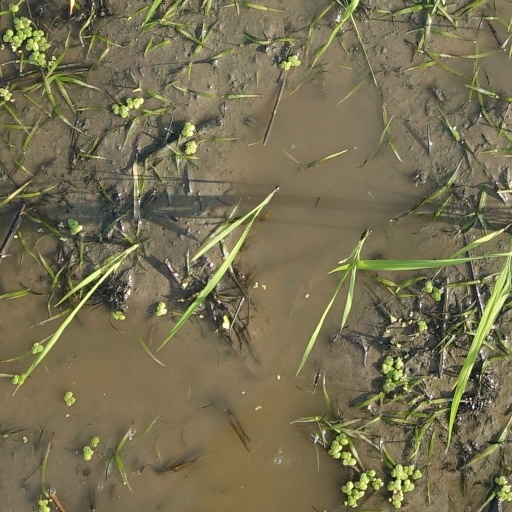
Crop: rice